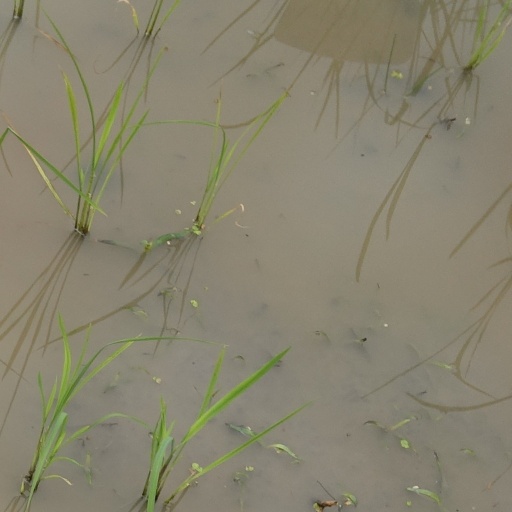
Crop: rice